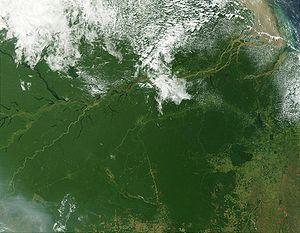
La vie est un phénomène naturel observé à ce jour uniquement sur Terre. La vie se manifeste à travers des structures matérielles appelées organismes vivants, ou êtres vivants, reconnaissables par la grande complexité de leur structure interne et leur activité autonome.